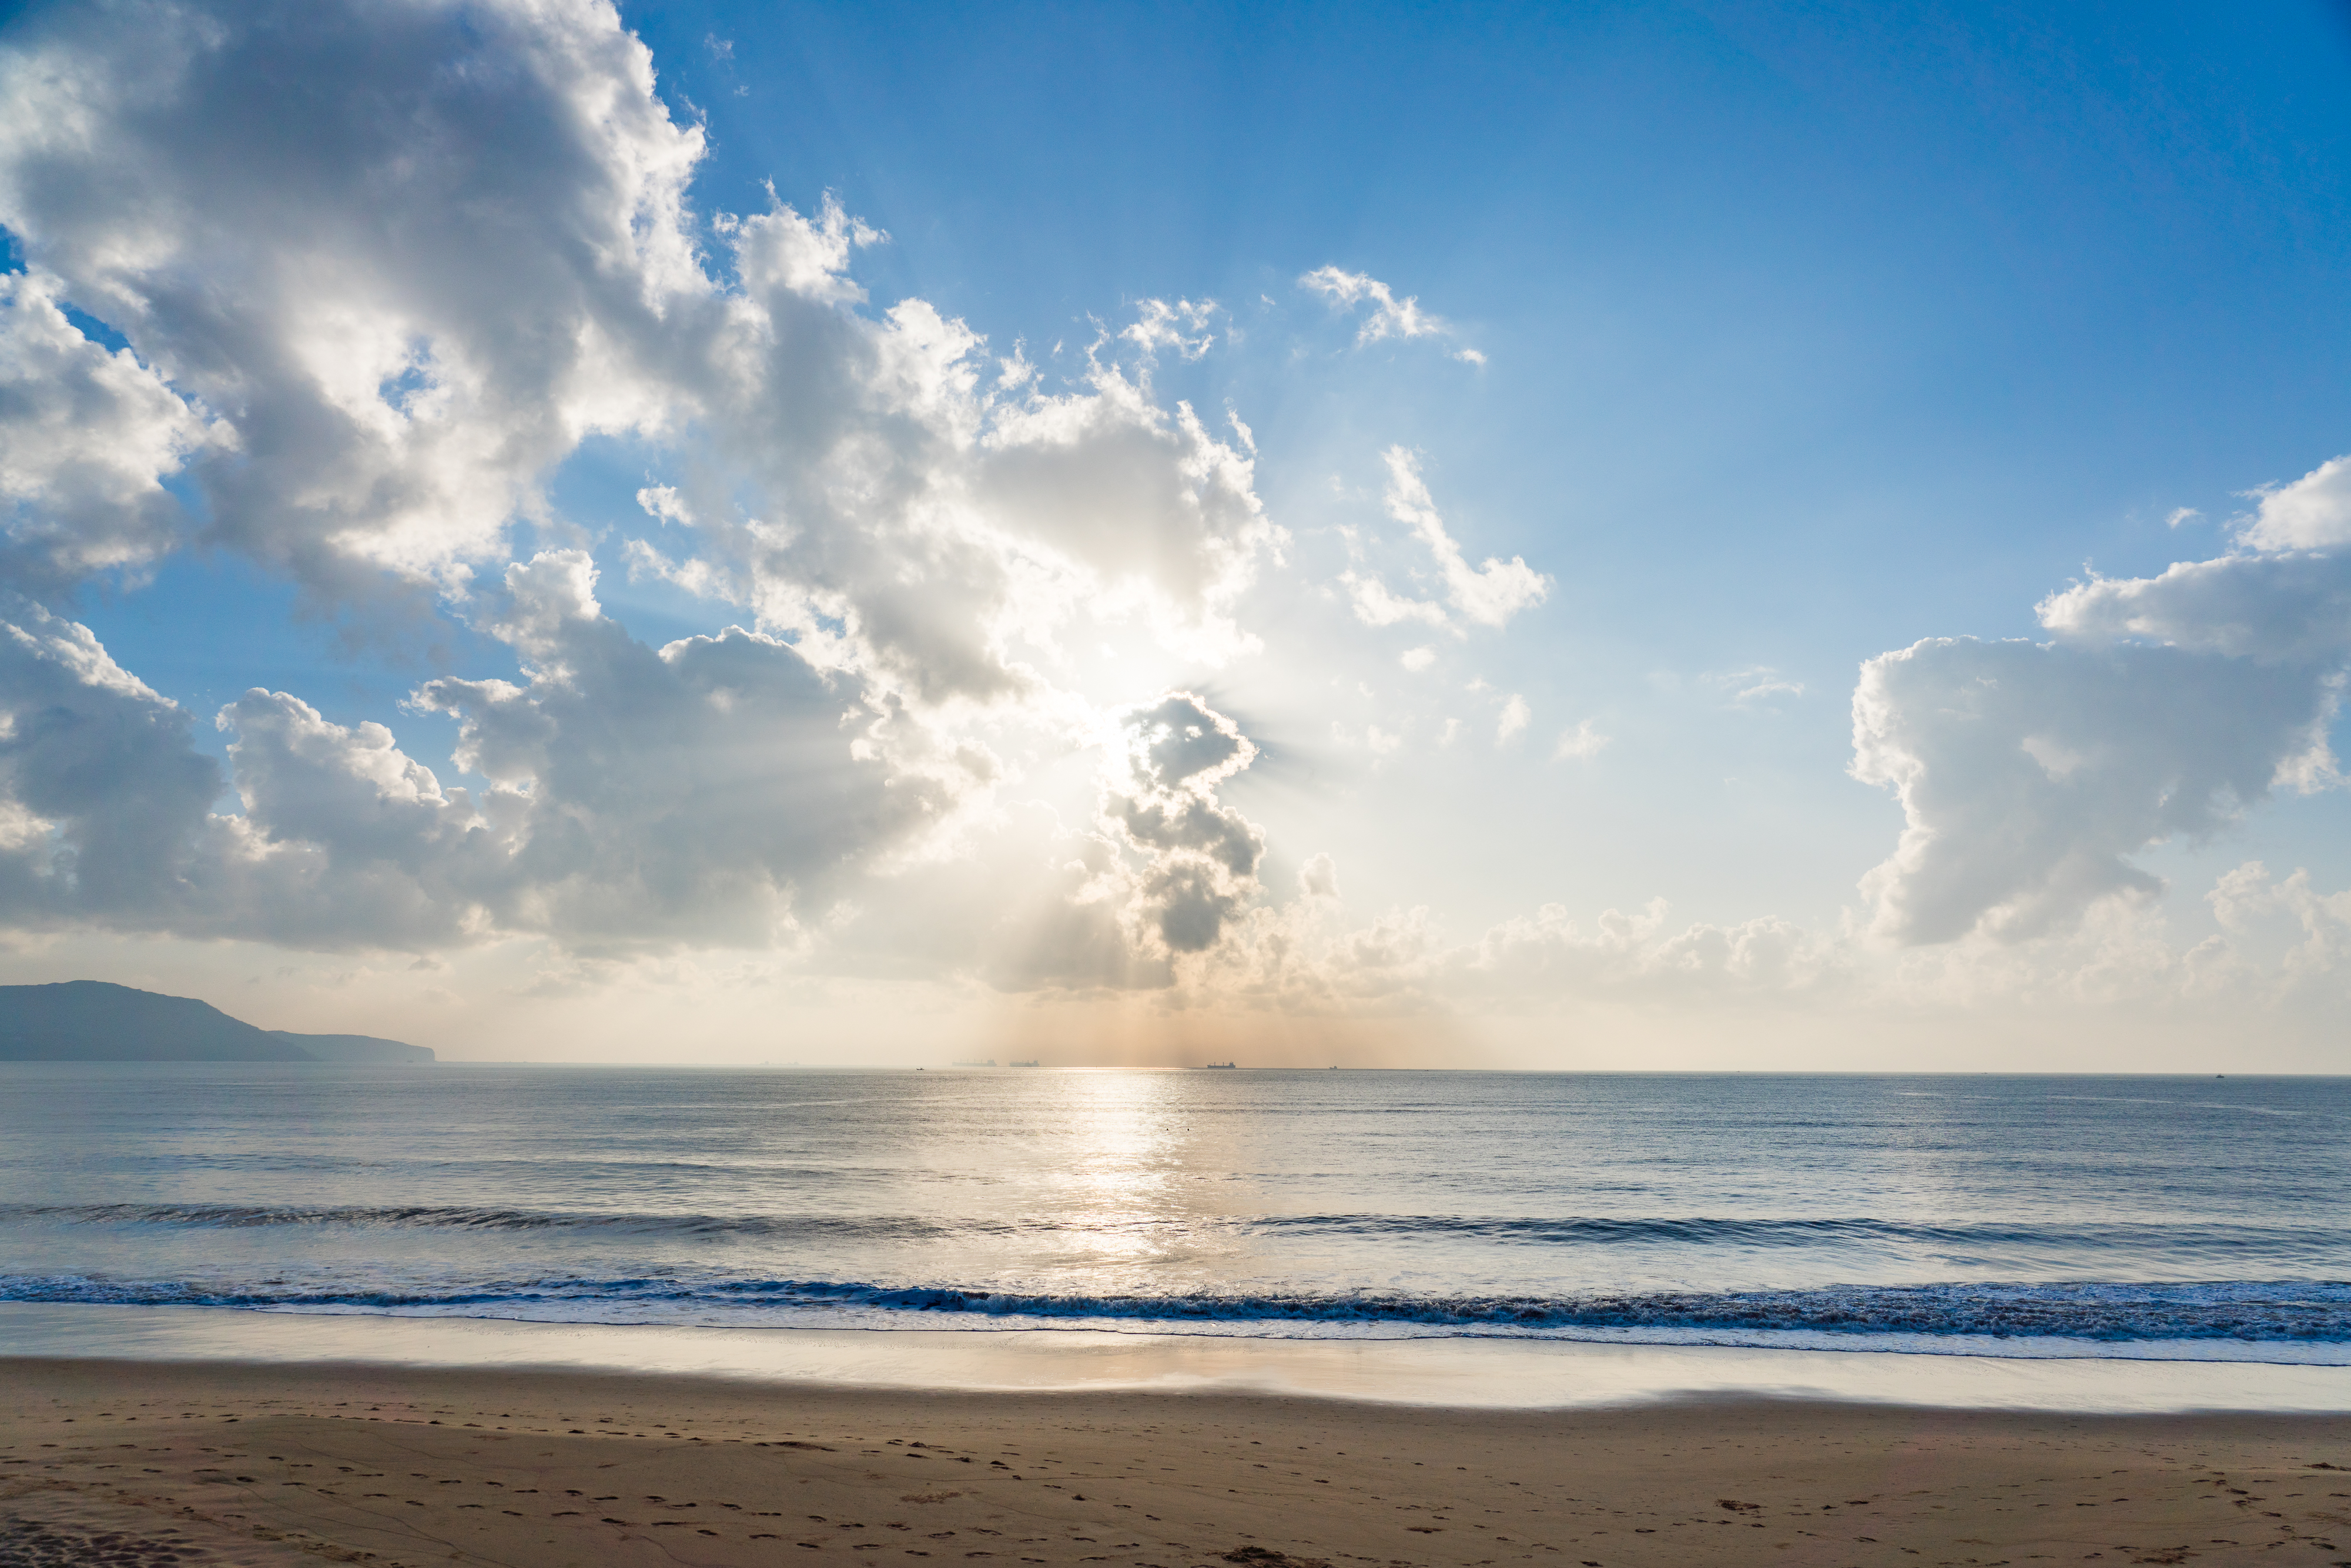
Seagull Hotel, hotel, sea, clouds, vietnam, sunset, sunlight, body of water, coastal and oceanic landforms, fluid, daytime, shore, cloud, coast, water, sand, landscape, horizon, ocean, liquid, cumulus, beach, wave, wind wave, azure, bay, photography, tropics, calm, tide, wind, meteorological phenomenon, shoal, sound, caribbean, mudflat, panorama